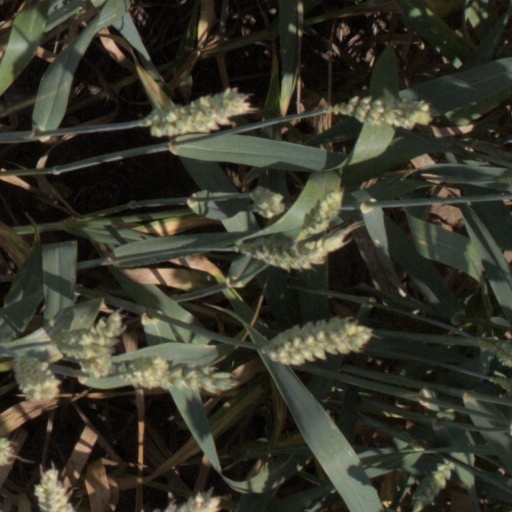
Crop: wheat